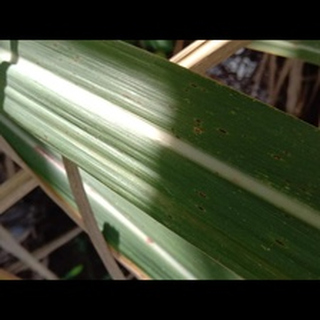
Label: sugarcane_rust